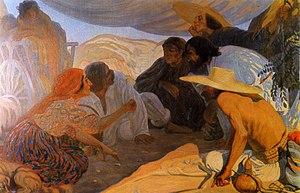
Peinture de Pavel Aleksandrovitch Chillingovski.Huile sur toile, 155 x 293 cm. Bessarabie. Bonne aventure
Pavel Aleksandrovich Chillingovski, né le 28 février 1881 à Chișinău, dans le gouvernement de Bessarabie, alors dans l'Empire russe, mort le 5 avril 1942, à Leningrad, est un graveur, peintre et professeur d'art soviétique. Il a enseigné à l'Académie.